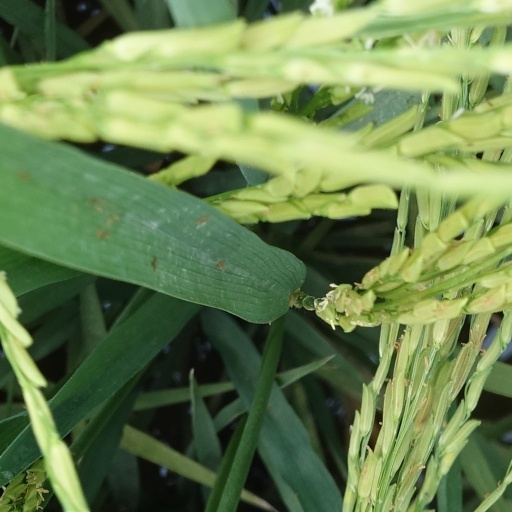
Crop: rice